Slavski kolač

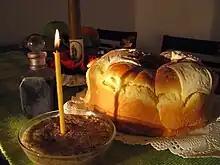
Celebration cake with candle, grain and wine

Slavski kolač is a traditional Serbian cake (a type of yeast bread). It is made for the Orthodox Christian celebration of Slava, a UNESCO's Representative List of the Intangible Cultural Heritage of Humanity. The parish priest visits the family to consecrate the kolač and red wine, and to light a beeswax candle stamped with an image of the saint.